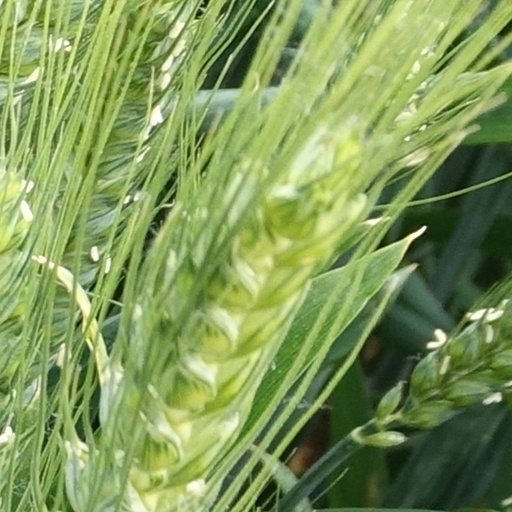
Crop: wheat